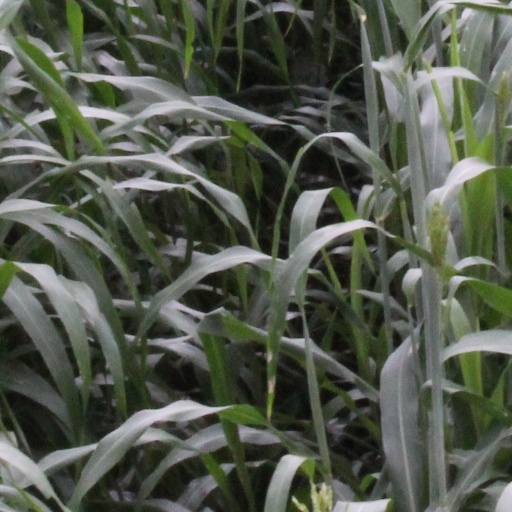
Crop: sorghum